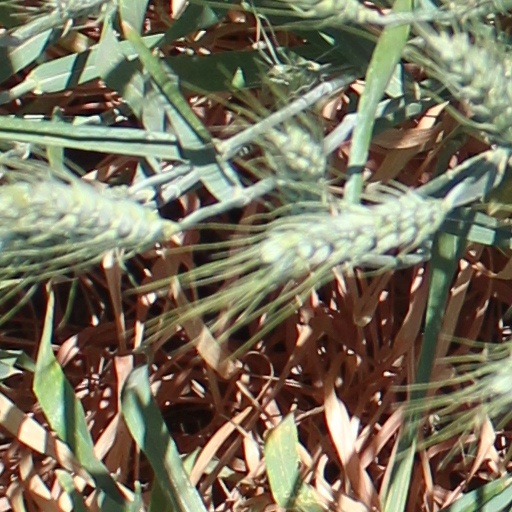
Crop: wheat